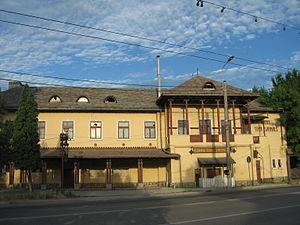
Les sarmale ou sărmaluțe ou encore varză umplută sont un mets traditionnel roumain et moldave. Il s'agit d'un chou farci ou encore d'une paupiette de chou, composé d'une feuille de chou aigre de type choucroute farcie avec de la viande hachée de porc et du riz mélangé avec des légumes, des oignons, des champignons et des herbes aromatiques comme la sarriette ou l'aneth. Les sarmale sont traditionnellement cuits empilés dans un pot en terre cuite dans un mélange de bouillon de borș et de sauce tomate. Une sauce brune appelé rântaș à base de farine et d'oignons, est souvent ajoutée à la fin de la préparation. Les sarmale sont généralement servis chauds avec un bol de smântână accompagné de mămăligă. Le terme Sarmale désigne aussi des feuilles de vigne farcies, et globalement tout plat de feuilles farcies.